Frémont Emancipation

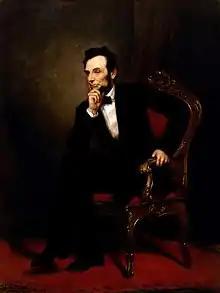
President Abraham Lincoln

President Lincoln learned of Frémont's proclamation by reading it in the newspaper. Disturbed by Frémont's actions, Lincoln felt that emancipation was "not within the range of military law or necessity" and that such powers rested only with the elected federal government. Lincoln also recognized the monumental political problem that such an edict posed to his efforts to keep the border states in the Union. He was particularly worried about reports he heard of the furor in Kentucky over the edict, writing, "I think to lose Kentucky is nearly the same as to lose the whole game." According to Lincoln in a letter to a supporter of Frémont, a unit of Kentucky militia fighting for the Union, upon hearing of Frémont's proclamation, threw down their weapons and disbanded. Lincoln determined the proclamation could not be allowed to remain in force. However, to override the edict or to directly order Frémont to strike out or modify the paragraph had its own political dangers—such an act would outrage abolitionists throughout the North. Sensitive to the political pitfalls on all sides, Lincoln wrote to Frémont, "Allow me to therefore ask, that you will, as of your own motion, modify that paragraph..."